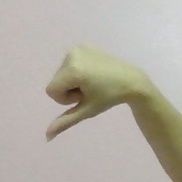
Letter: waw